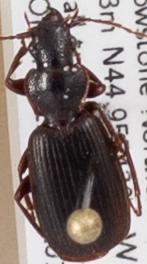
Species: Cymindis cribricollis
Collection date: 2018-08-09
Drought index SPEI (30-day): -1.106
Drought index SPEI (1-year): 1.45
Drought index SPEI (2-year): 0.9